Answer in natural language. How many Chairs are visible in the scene? Choose between the following options: 7, 6, 5, 4 or 1
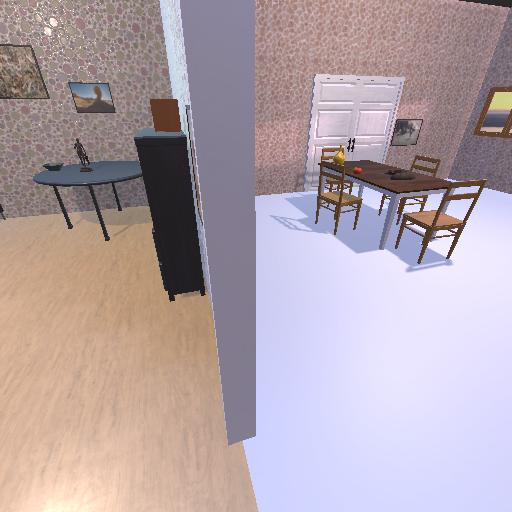
<answer>4</answer>